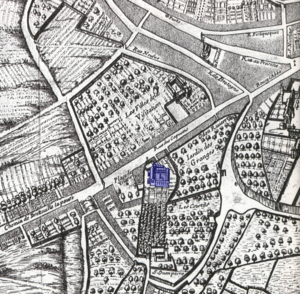
monastère des Capucins (en bleu) dans les années 1670.
L'établissement public de santé mentale de Caen, précédemment nommé Le Bon Sauveur, puis Centre hospitalier spécialisé de Caen est un ancien couvent transformé en hôpital psychiatrique à partir du XIXᵉ siècle par la Congrégation des Filles du Bon Sauveur fondée dans la première partie du XVIIIᵉ siècle.
Saint-Ouen, autrefois appelé Villers, est un quartier de Caen.